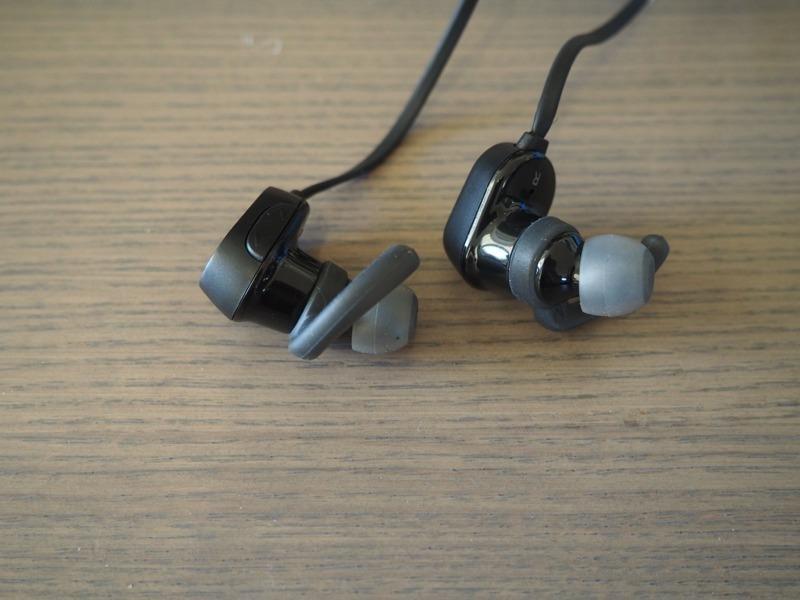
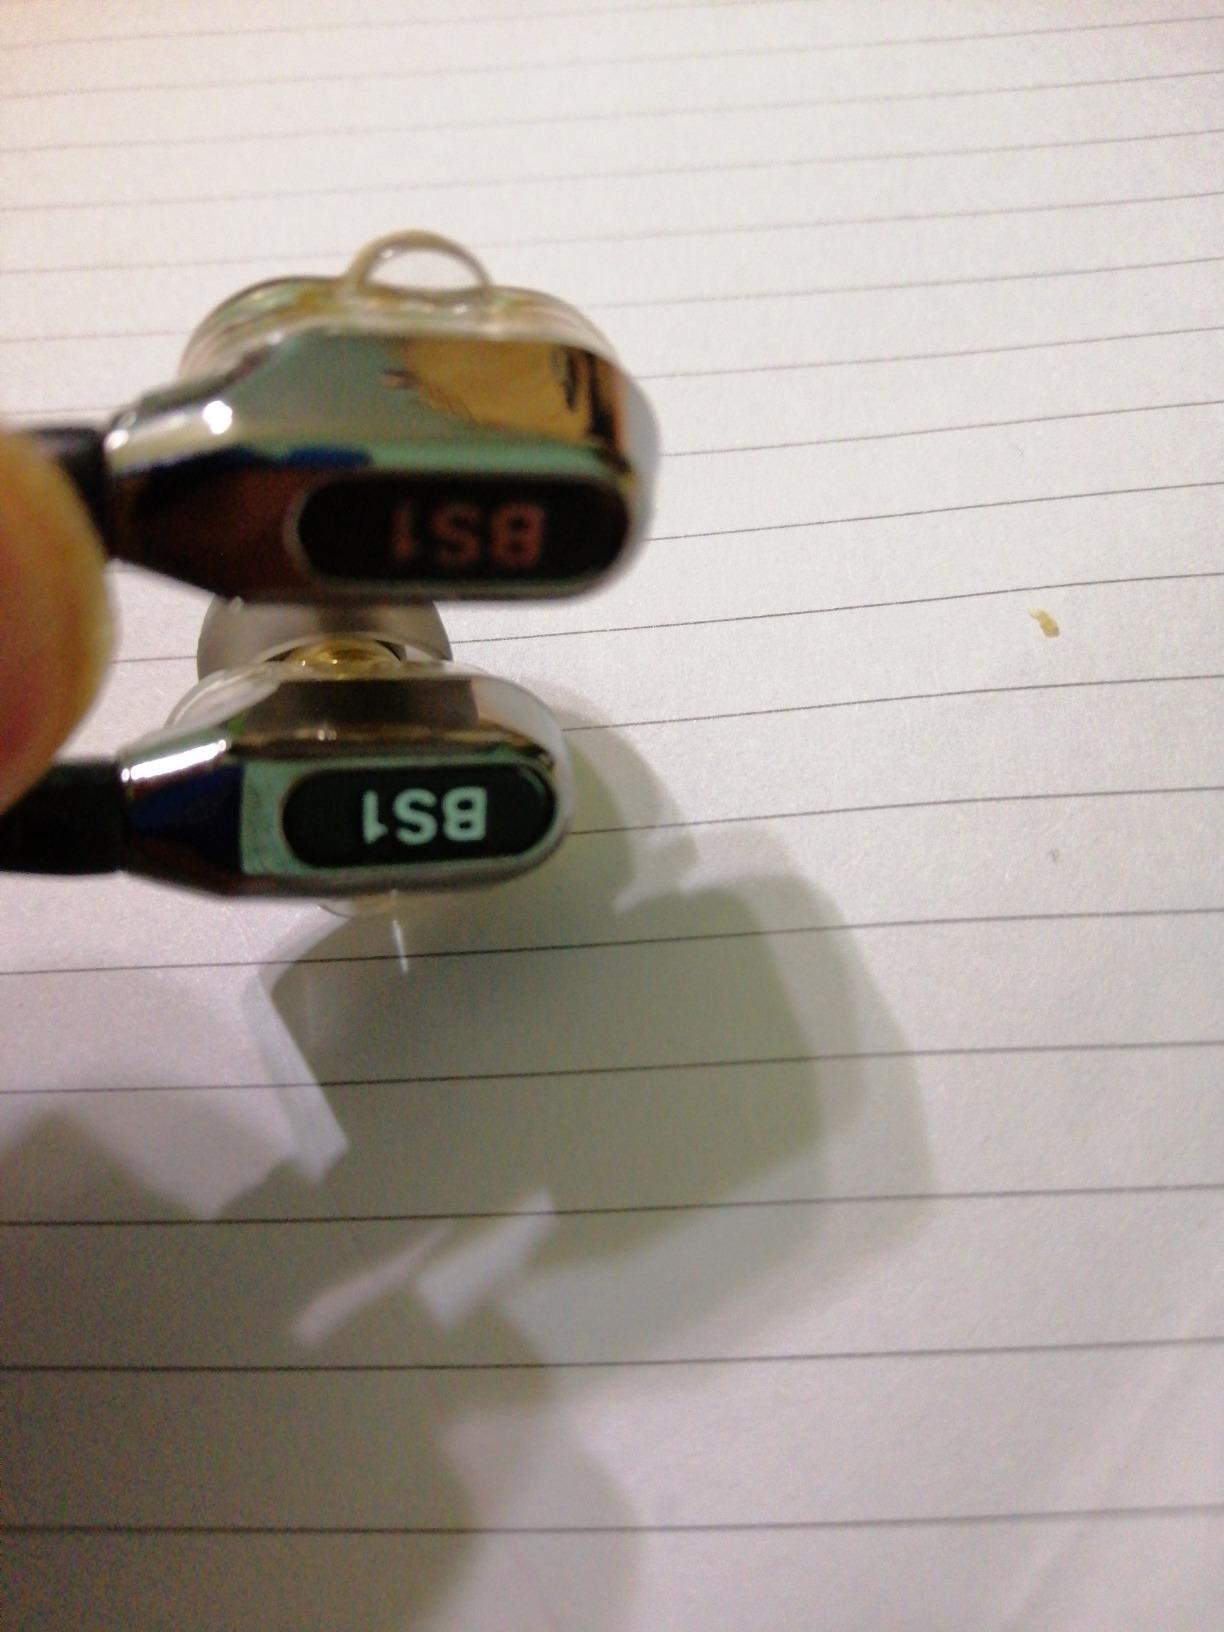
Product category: headphones
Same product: no